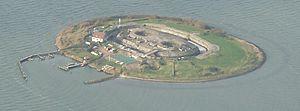
La ligne de défense d'Amsterdam est une ceinture de fortifications édifiées autour de la ville d'Amsterdam. Le système, basé sur la maîtrise de l'eau comme moyen de défense, est unique et est désormais inscrit sur la liste du patrimoine mondial de l'UNESCO.